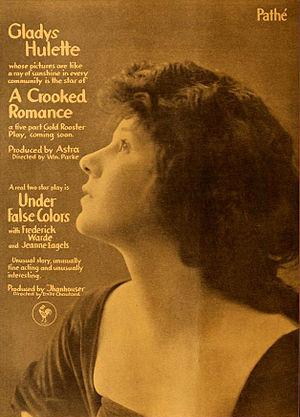
Gladys Hulette est une actrice et scénariste américaine née le 21 juillet 1896 à Arcade, État de New York, morte le 8 août 1991 à Montebello.